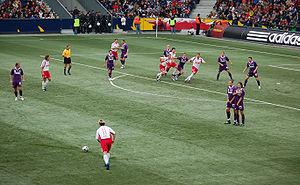
La pelouse synthétique, aussi appelée « pelouse artificielle » ou encore « gazon artificiel » ou « gazon synthétique », est une surface imitant la pelouse naturelle. Ce faux gazon est constitué de plastiques produits par synthèse chimique de manière à imiter son aspect et certaines de ses caractéristiques. Deux avantages sont avancés par les fabricants : la possibilité d'un usage intensif, quelle que soit la météo, et un moindre besoin d'arrosage. Ce type de gazon fait toutefois l'objet de critiques et d'alertes concernant ses impacts sur l'environnement et la santé des utilisateurs.